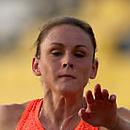
Age: 28